The HAB Theory

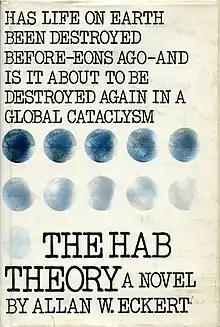
First edition

The HAB Theory is a 1976 science fiction novel by American author Allan W. Eckert. The novel is from the apocalyptic fiction subgenre. Eckert believed that the real-world facts and conclusions he quoted in the novel, were worthy of further exploration. One such conclusion was that hyper-specialization in the physical sciences was a big problem and that more interactions between hyper-specialists was overdue. He wove facts and concepts into the novel form, then his 17th book, to get more minds considering them. The book explores a version of pole shift hypothesis postulated by Professor Charles Hapgood in two volumes, plus the 1967 book "Cataclysms of the Earth" by Hugh Auchincloss Brown.